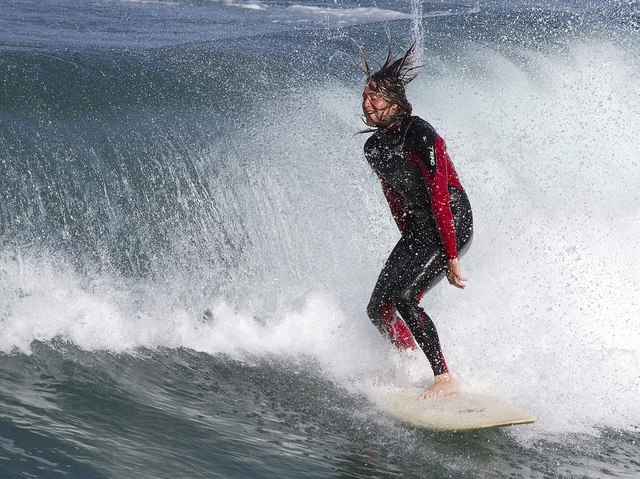
user: Given an image and a question. Answer the question in a short answer. Question: What animal normally attack persons doing these activities? Short Answer:
assistant: shark